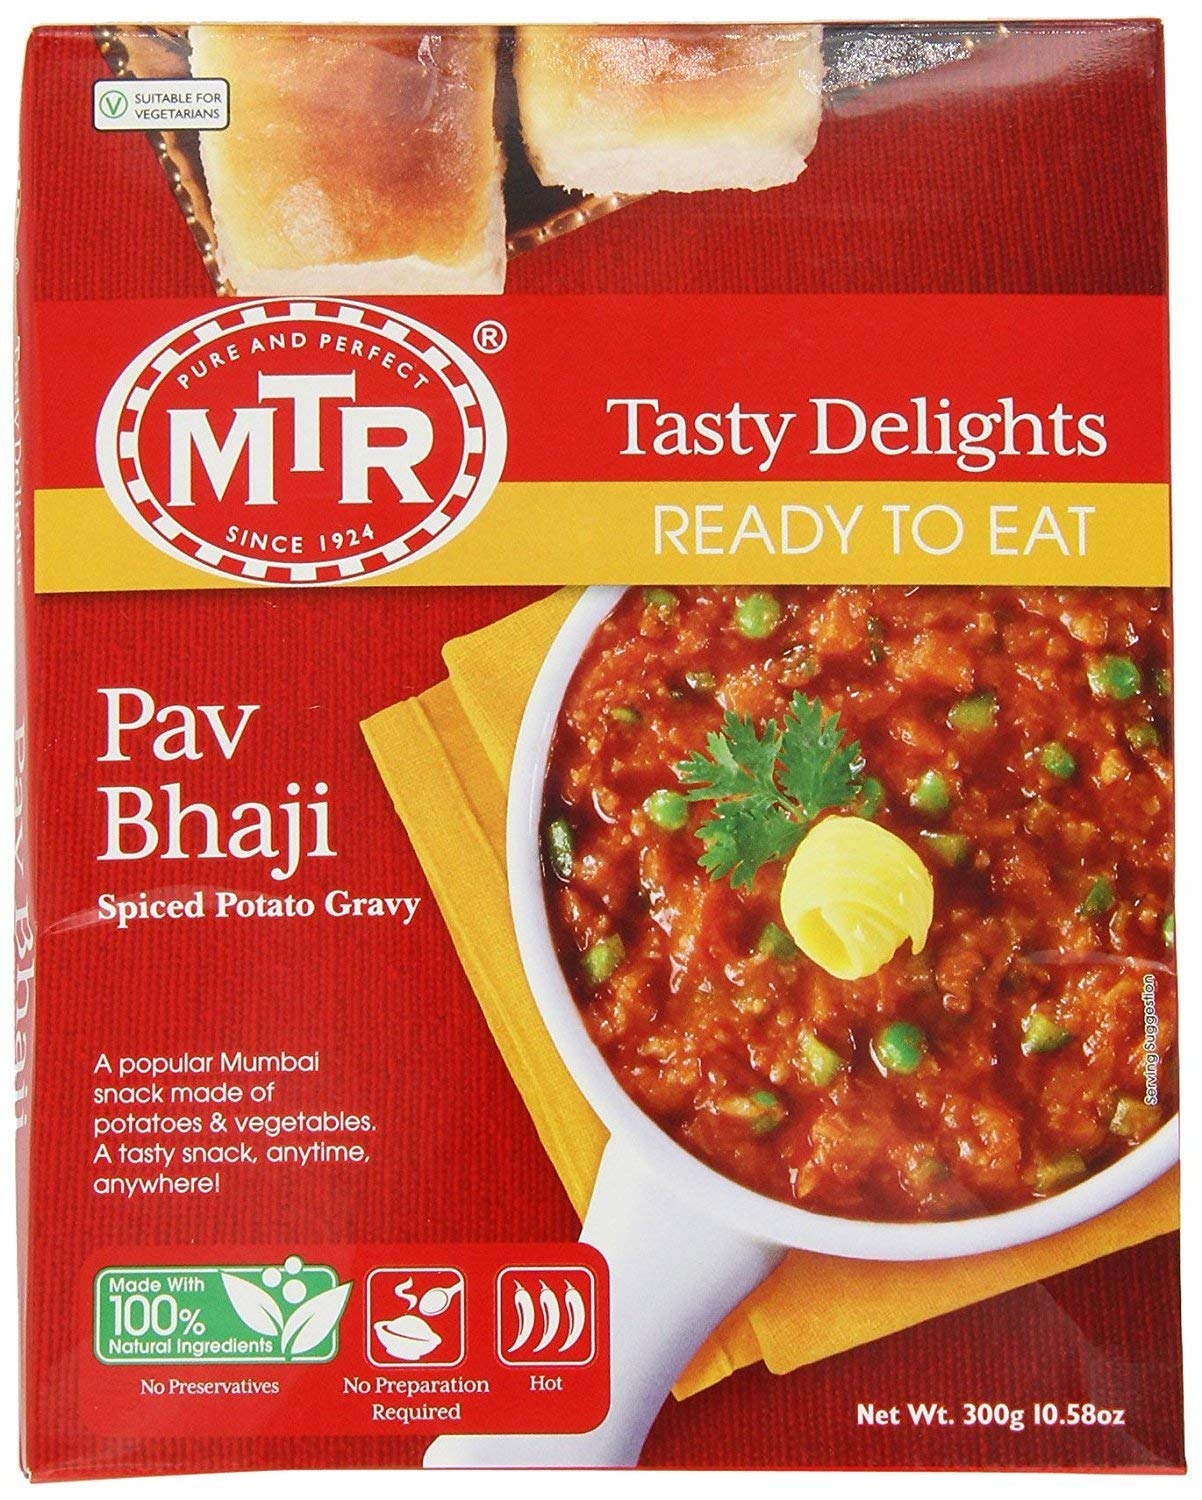
Item Name: MTR - Pav Bhaji (Spiced Potato Gravy) 300g
Bullet Point 1: Authentic Indian Recipe
Bullet Point 2: Ready to Eat in Minutes!
Bullet Point 3: Made with 100% Natural Ingredients - No Preservatives - Hot
Bullet Point 4: Suitable for Vegetarians
Bullet Point 5: Product of India
Product Description: Pav Bhaji is the original 'fast food' of Bombay, and literally means bread and mixed vegetables.
Value: 1.0
Unit: product_weight

Price: 10.25